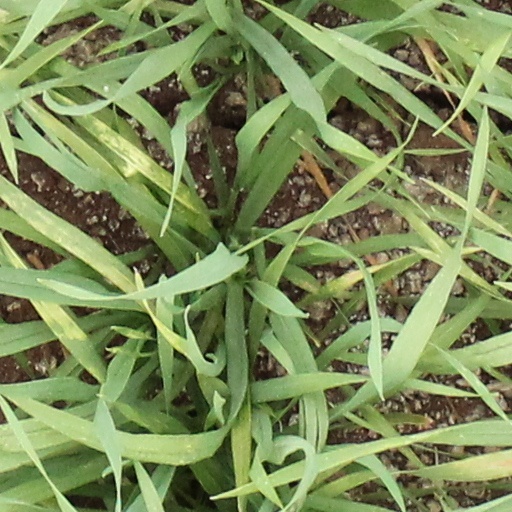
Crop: wheat